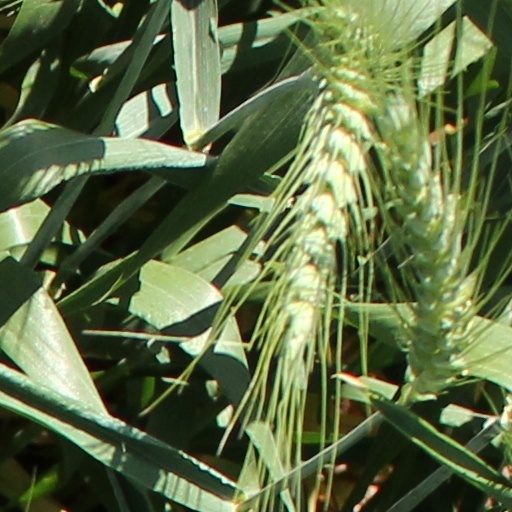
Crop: wheat